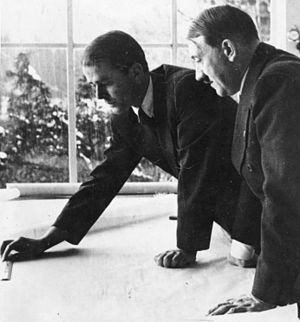
Albert Speer / Naziarkitekt / Ind i nazistpartiet (1930–1934)
Speer og Hitler gennemgår en arkitekttegning
Albert Speer var en tysk arkitekt, der under 2. verdenskrig var rustningsminister i Nazi-Tyskland. Længe inden ministerudnævnelsen havde Speer været Adolf Hitlers foretrukne arkitekt.